Claudius Marioton

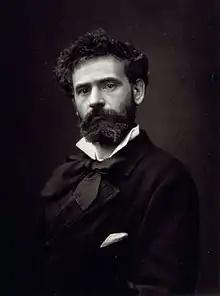
Claudius Marioton, around 1880

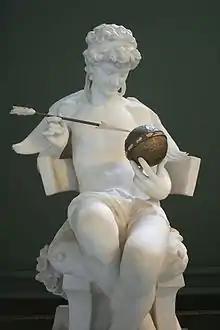
"Eros Making the World Turn According to His Pleasure" (Ny Carlsberg Glyptotek, Copenhagen)

The eldest child of the cook Jean Marioton and the metal-browner Catherine Magister, Claudius had two younger brothers who were also artists - the sculptor Eugène Marioton and the painter Jean Alfred Marioton. He exhibited at every Paris Salon from 1873 onwards, winning an honorary mention each year from 1879 to 1882, a 3rd class medal in 1883 and a 2nd class medal (outside the competition) in 1885. His first exhibit was "Le Plaisir" ("Pleasure"; plaster #6514) and "Eros Making the World Turn According to His Pleasure" (bronze #6515) at the 1879 Salon. He also won laureates in the Willemsens and Crozatier competitions in 1876 and 1879 respectively. In 1886, he decorated Carrier-Belleuse's cup (Musée d'Orsay)